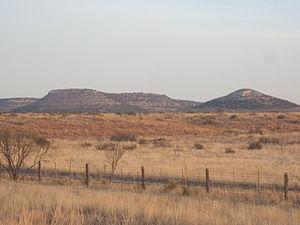
Le plateau d'Edwards est une région du centre-ouest du Texas, aux États-Unis, bordée par la faille de Balcones au sud et à l'est, par le soulèvement de Llano et les plaines au nord, par la rivière Pecos à l'ouest.